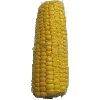
Label: corn